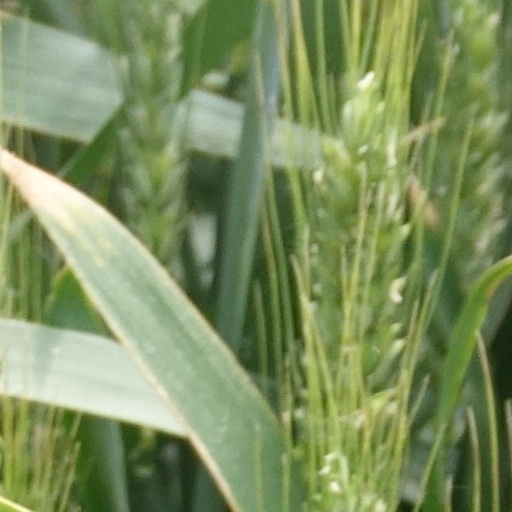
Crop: wheat